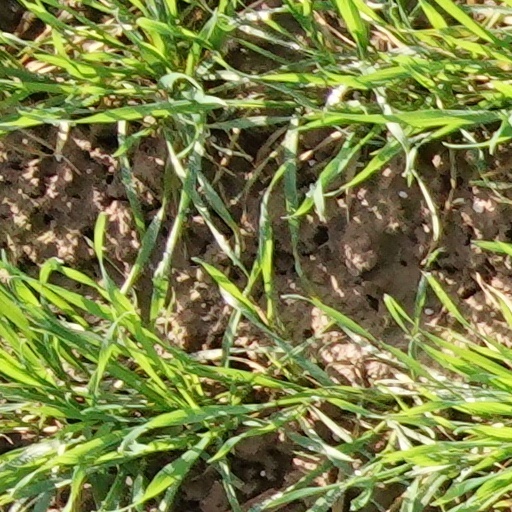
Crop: wheat